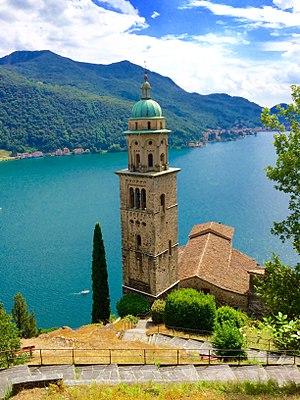
L'église de Morcote.
Morcote est une commune suisse du canton du Tessin, située dans le district de Lugano.
Les plus beaux Villages de Suisse est une association suisse créée en 2015 pour promouvoir, diffuser et préserver le patrimoine culturel, naturel et rural des villages suisses. L'association est fondée sur le modèle français de l'association Les Plus Beaux Villages de France créée en 1982.